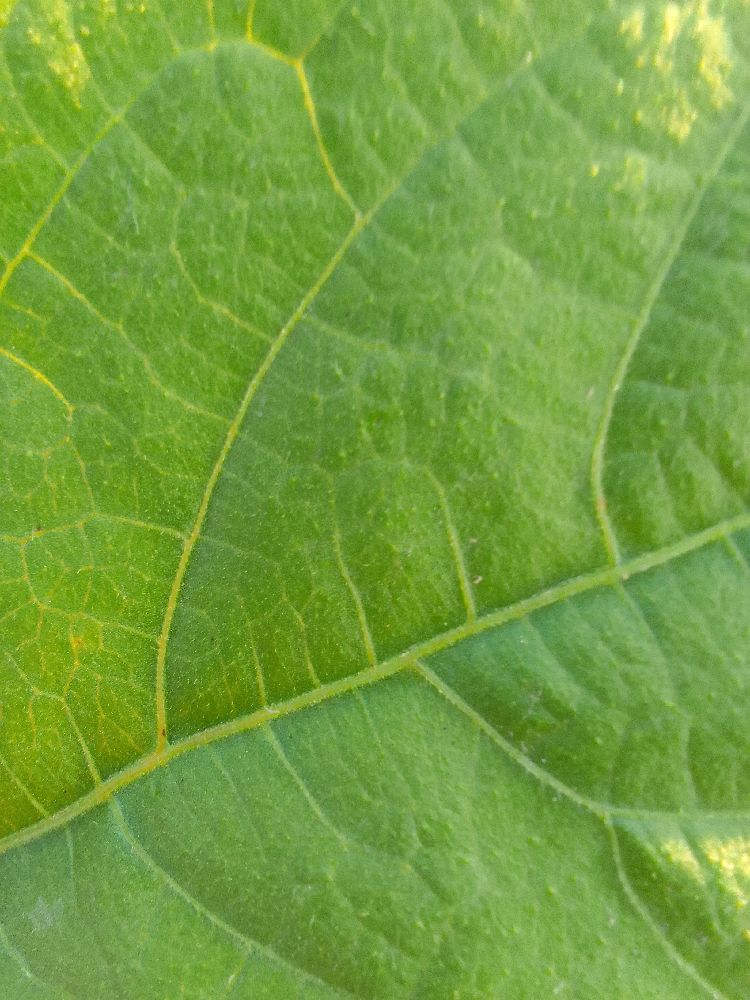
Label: healthy